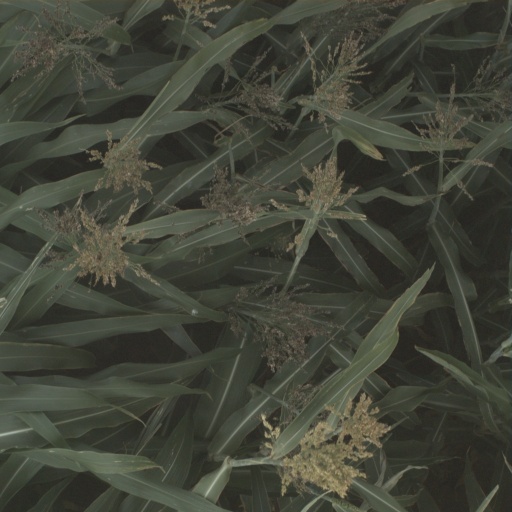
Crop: sorghum